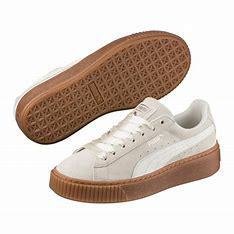
Brand: Puma
Model: Suede Platform